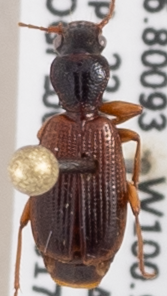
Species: Cymindis neglecta
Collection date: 2017-08-22
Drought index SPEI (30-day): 1.28
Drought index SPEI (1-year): -0.32
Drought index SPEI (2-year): -0.376